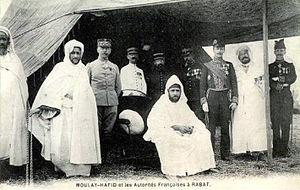
Le Sultan Moulay abdelhafid et Mohammed el Mokri et Mohamed Ben Bouchta El Baghdadi et Si Kaddour ben Ghabrit et le général Lyautey le et le général Moinier 08/08/ 1912
Le mouvement national marocain, ou la mouvance nationale marocaine, est un mouvement sociopolitique urbain né en 1930, qui a milité contre les protectorats français et espagnol au Maroc pour obtenir finalement l’indépendance du pays dans les années 1950.
Habité dès la préhistoire par des populations berbères, le Maroc et son territoire ont connu des peuplements phéniciens, carthaginois, romains, vandales, byzantins et arabes. C'est en 788, lors de son exil qu'Idris Iᵉʳ, fuyant les persécutions du califat des Abbassides, a donné naissance à un État dans le Maghreb al-Aqsa. Depuis, le Maroc a toujours gardé, si ce n'est une indépendance absolue, du moins une très forte autonomie.
La campagne du Maroc, aussi appelé pacification du Maroc ou guerre du Maroc, est une guerre coloniale militaire et politique française amorcée sous la responsabilité de Hubert Lyautey, alors général, pendant le règne de Moulay Abdelaziz. Elle vise à combattre les résistances marocaines à l'établissement du protectorat français au Maroc. Les premières batailles adviennent dès 1907, et la campagne française de pacification débute en 1907 avec l'insurrection des Chaouïa le 30 juillet qui s’en suivra par le Bombardement de Casablanca. Elle s'est poursuivie jusqu'en 1937.
Charles Émile Moinier est un officier français, qui sert au Maroc de 1908 à 1918, et s'illustre pendant la campagne du Maroc 1907-1914. Commandant en chef de la colonne de Fès, avec Baumgarten chef de la colonne de Taza, ils relient le Maroc oriental et central dans le cadre de la « politique de jonction. » À la fin de la Première Guerre mondiale, il est gouverneur militaire de Paris succédant à Guillaumat.